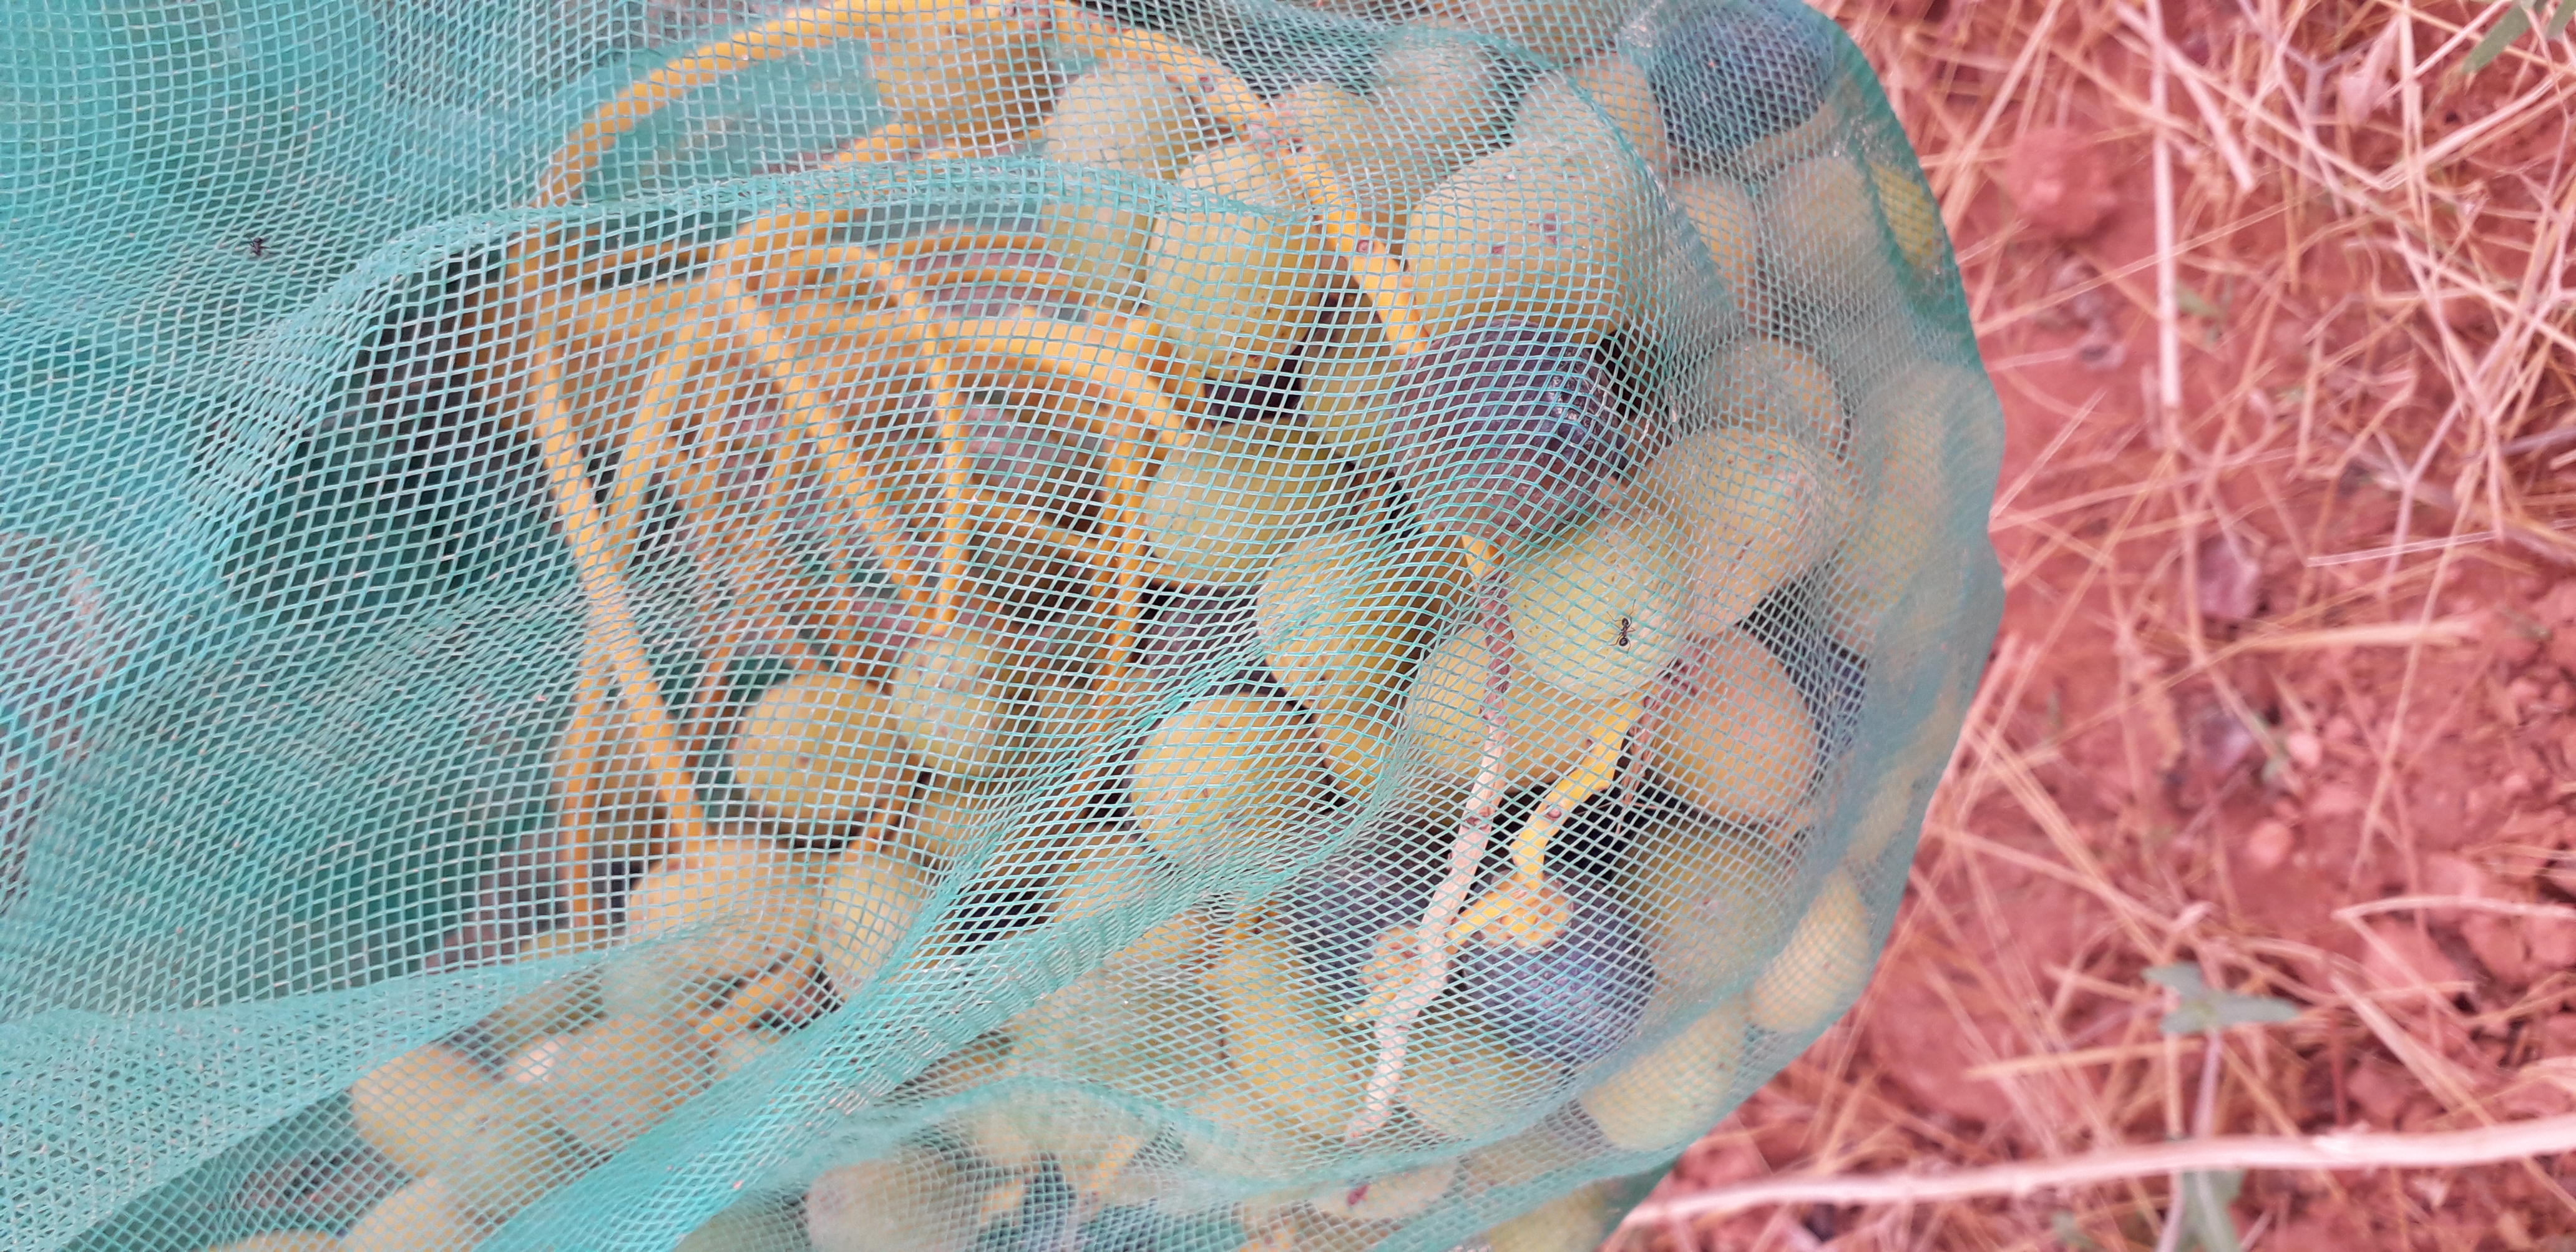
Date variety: kholt